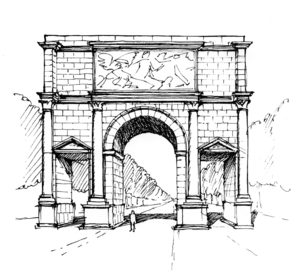
Reconstitution de l'arc de triomphe de Mainz-Kastel, Allemagne, (édifié entre 18. ap. J. Chr. et 43. ap. J. Chr.)"
Cassel en français, Mainz-Kastel en allemand, était un avant-poste romain édifié près de Mayence sur la rive droite du Rhin. Après la Seconde Guerre mondiale il devint un quartier de la ville de Wiesbaden, dans le Land de Hesse.